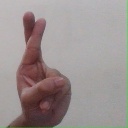
अक्षर: र